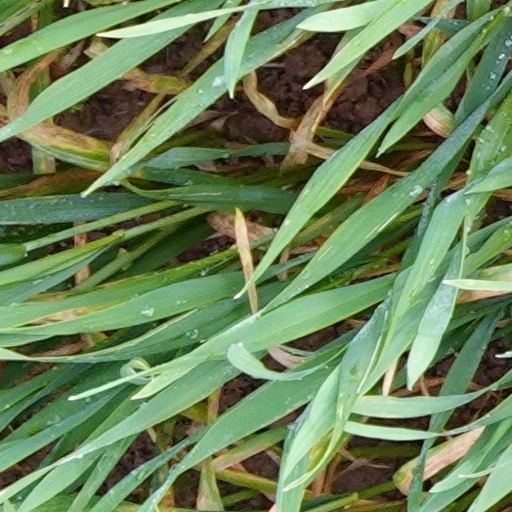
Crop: wheat